Unan1mous

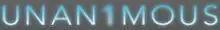
Logo

Unan1mous is an American reality television program that premiered on the Fox Network on March 22, 2006, and ran for one season. The host of the series was J. D. Roth.